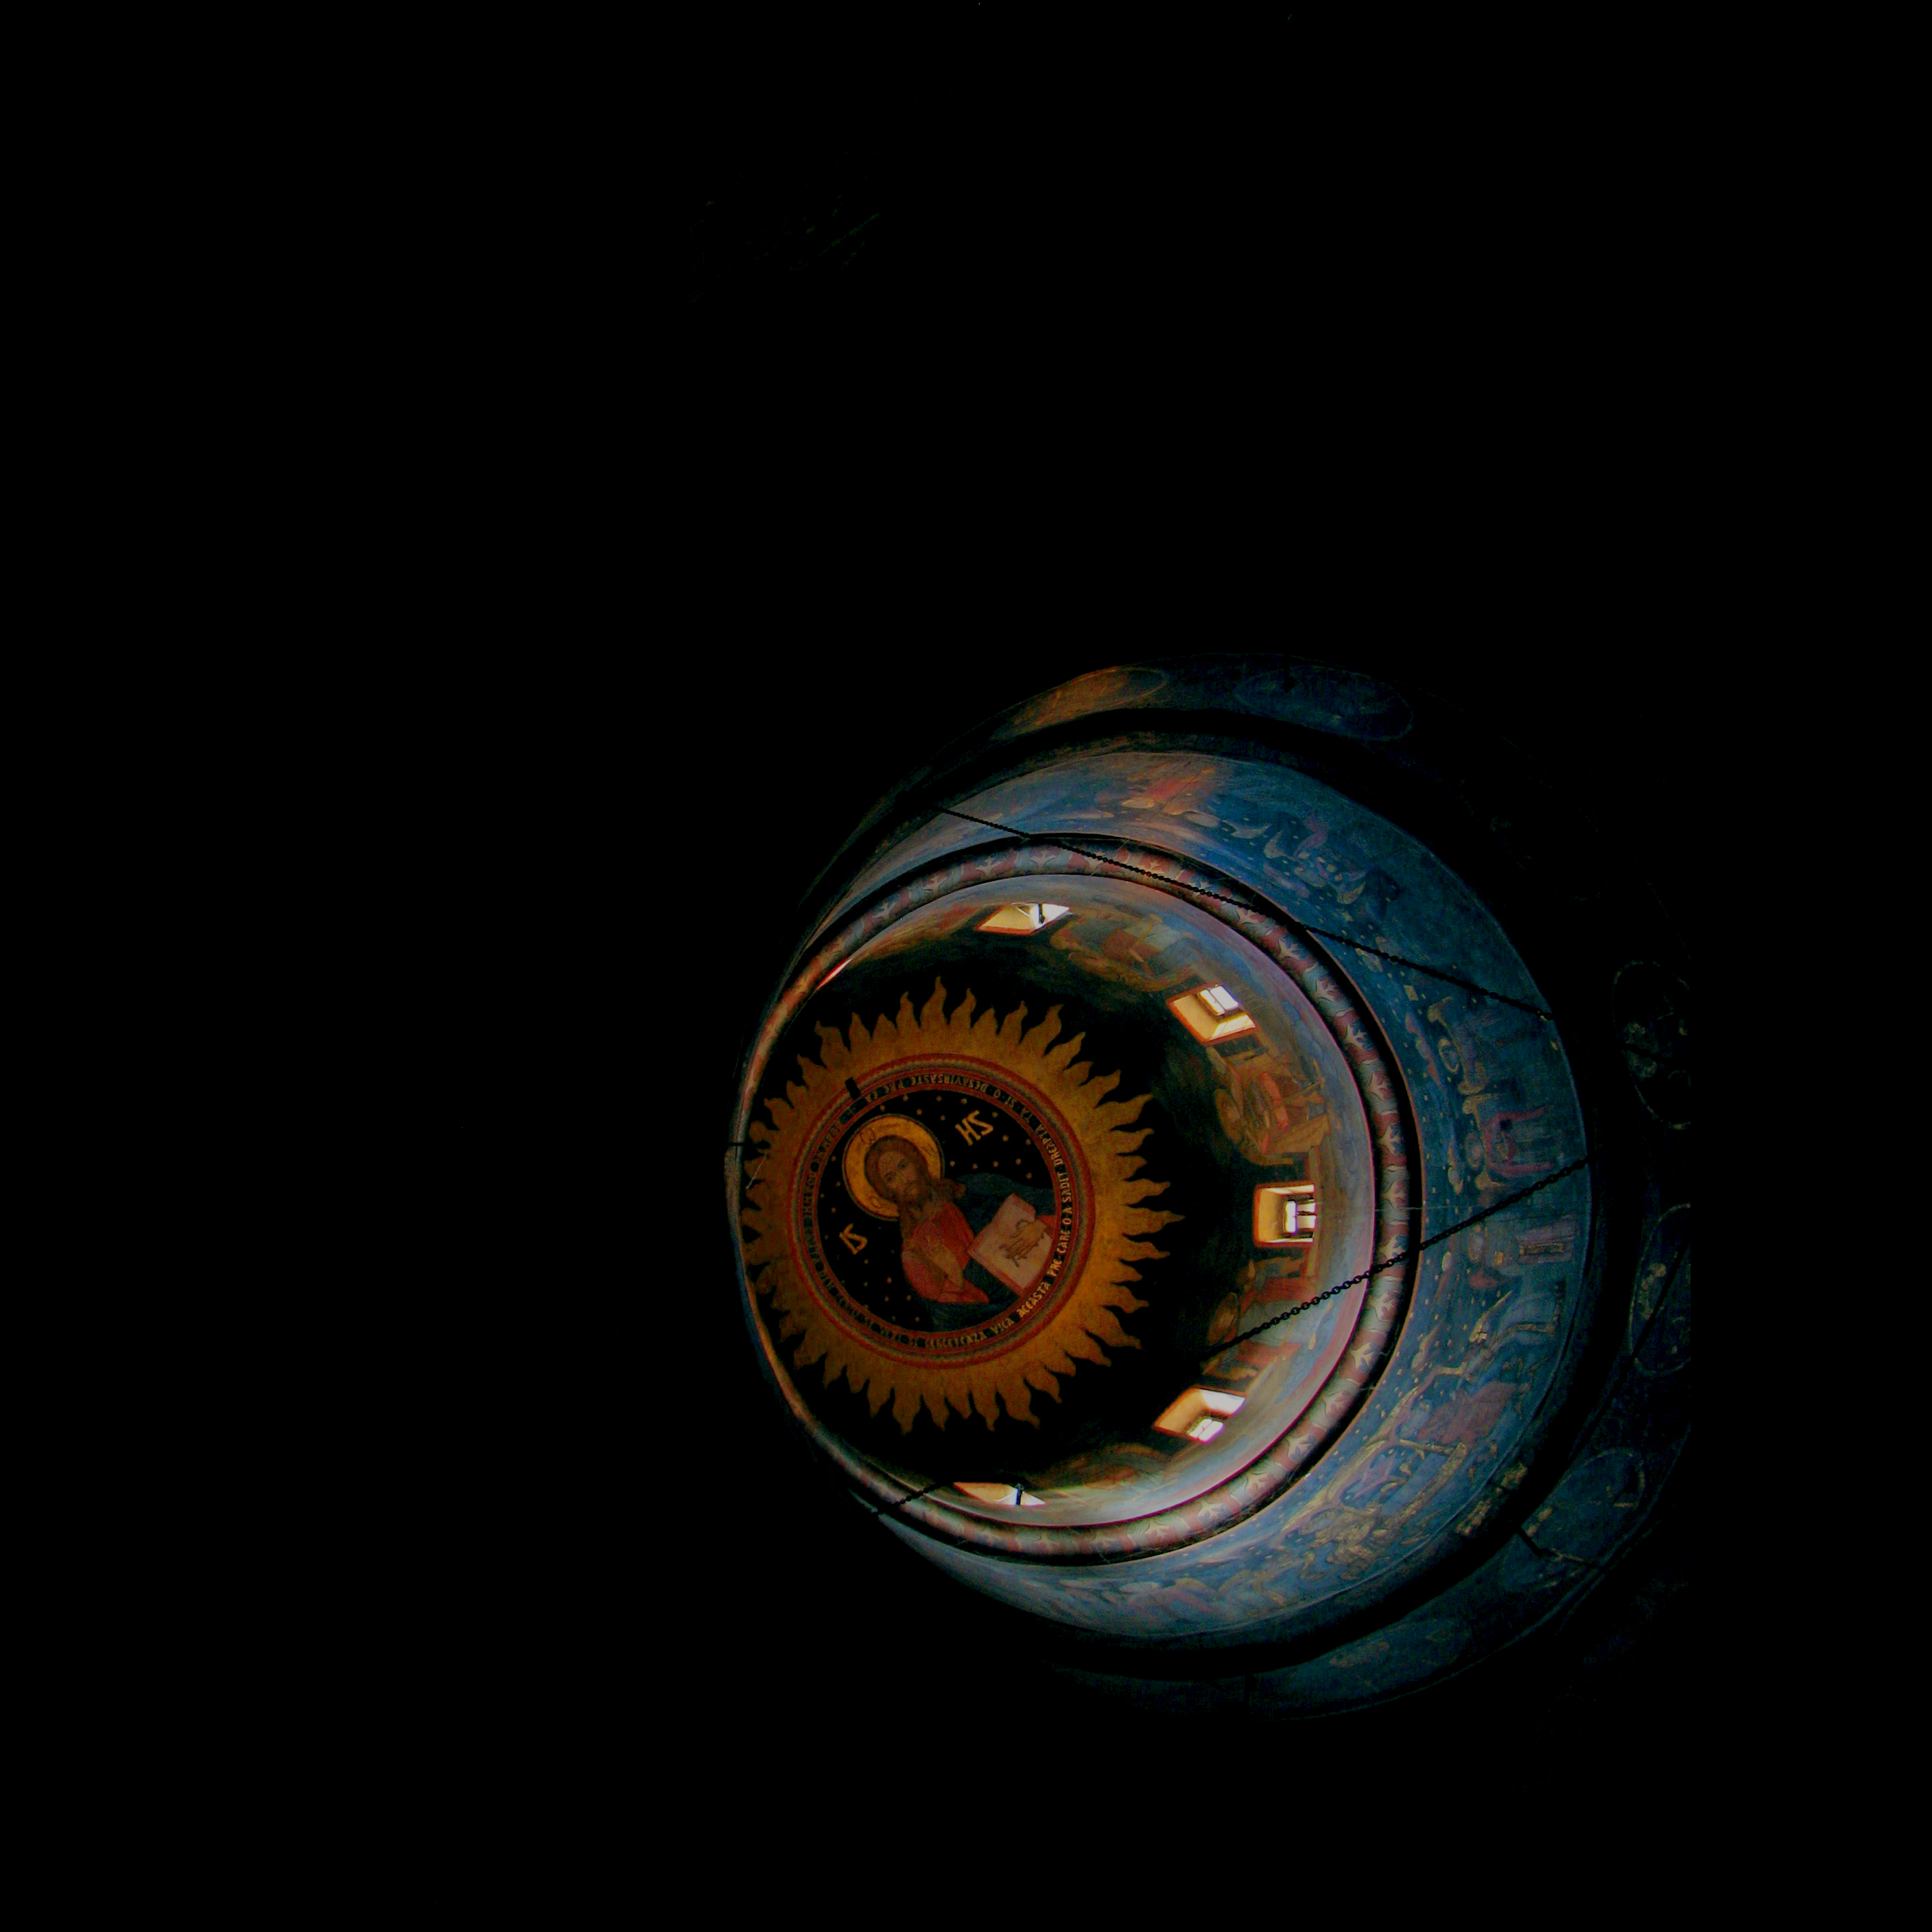
light, architecture, photography, spiral, interior, building, monument, photo, explore, space, religion, darkness, church, christian, circle, outer space, photos, religious, cool image, de, eye, monastery, churches, fotografie, planet, christianity, romana, explored, orthodox, vaulting, eastern, fresco, dome, icon, shape, romania, icons, bucharest, convent, bor, biserica, arhitectura, orthodoxy, lumina, cupola, romanian, eikn, ortodoxa, patrimoniu, ortodox, fresca, frescoes, manastirea, manastire, ortodoxia, ortodoxie, cretinism, cretin, ecclesiastical, bisericeasc, cladire, edificiu, bucuresti, centrulvechi, lipscani, stavro, stavropoleos, brancovenesc, 1724, godslight, lmibiima1946401, pantocrator, astronomical object, computer wallpaper